The Passage of the Delaware

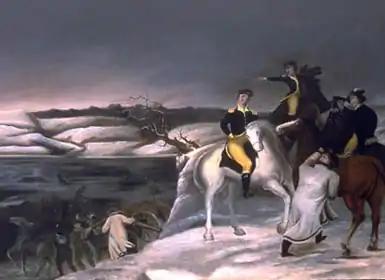

Surrounding Washington, Sully depicts several men. Immediately behind Washington, Sully places a man on horseback pointing a sword and orchestrating the movement of troops. This man is believed to be Colonel Henry Knox, who was in charge of directing troop movement in the crossing. The other two men surrounding Washington have not been positively identified.